Highmark Stadium (New York)

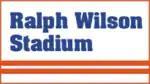
The stadium's former name, Ralph Wilson Stadium (1998–2015)

In 1972, Rich Products, a Buffalo-based food products company, signed a 25-year, $1.5 million deal ($60,000 per year), by which the venue would be called "Rich Stadium"; one of the earliest examples of the sale of naming rights in North American sports. (The name was somewhat of a compromise, after Bills owner and founder Ralph Wilson rejected the name Rich wanted to use, "Coffee Rich Park.") By a vote of 16–4, the county legislature approved the name in November 1972, despite a matching offer from Wilson to name it "Buffalo Bills Stadium."